GMC Astro

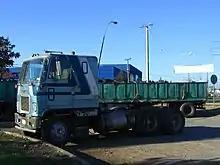
1985 GMC Astro in Chile, showing the smaller grille of 1969–1979 U.S. models.

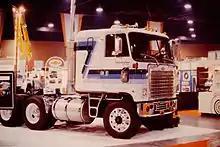
1980 Chevrolet Titan 90 on display in the 1979 truck show at World Congress Center in Atlanta, Georgia.

The GMC Astro and Chevrolet Titan are Class 8 cabover-engine (COE) trucks, sold in both single and tandem rear axle configurations. In contrast to the Crackerbox, the cab of the Astro was lengthened nearly six inches into a 54-inch BBC length with two sleeper cab configurations available.